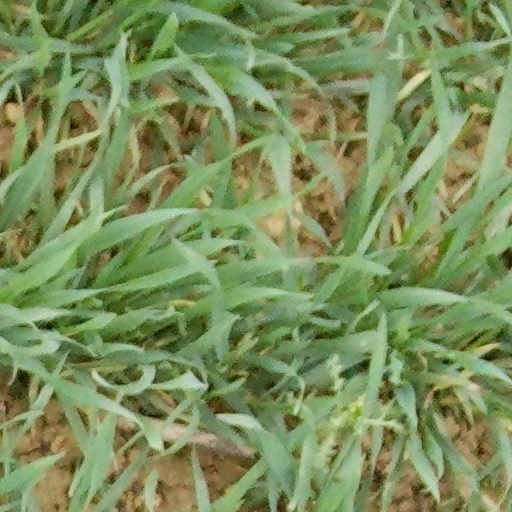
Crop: wheat